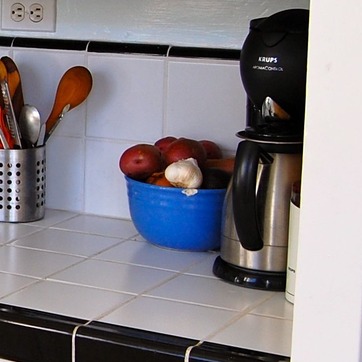
Material: food